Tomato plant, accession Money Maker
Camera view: tilt-top (135 deg); turntable rotation: 270 degrees
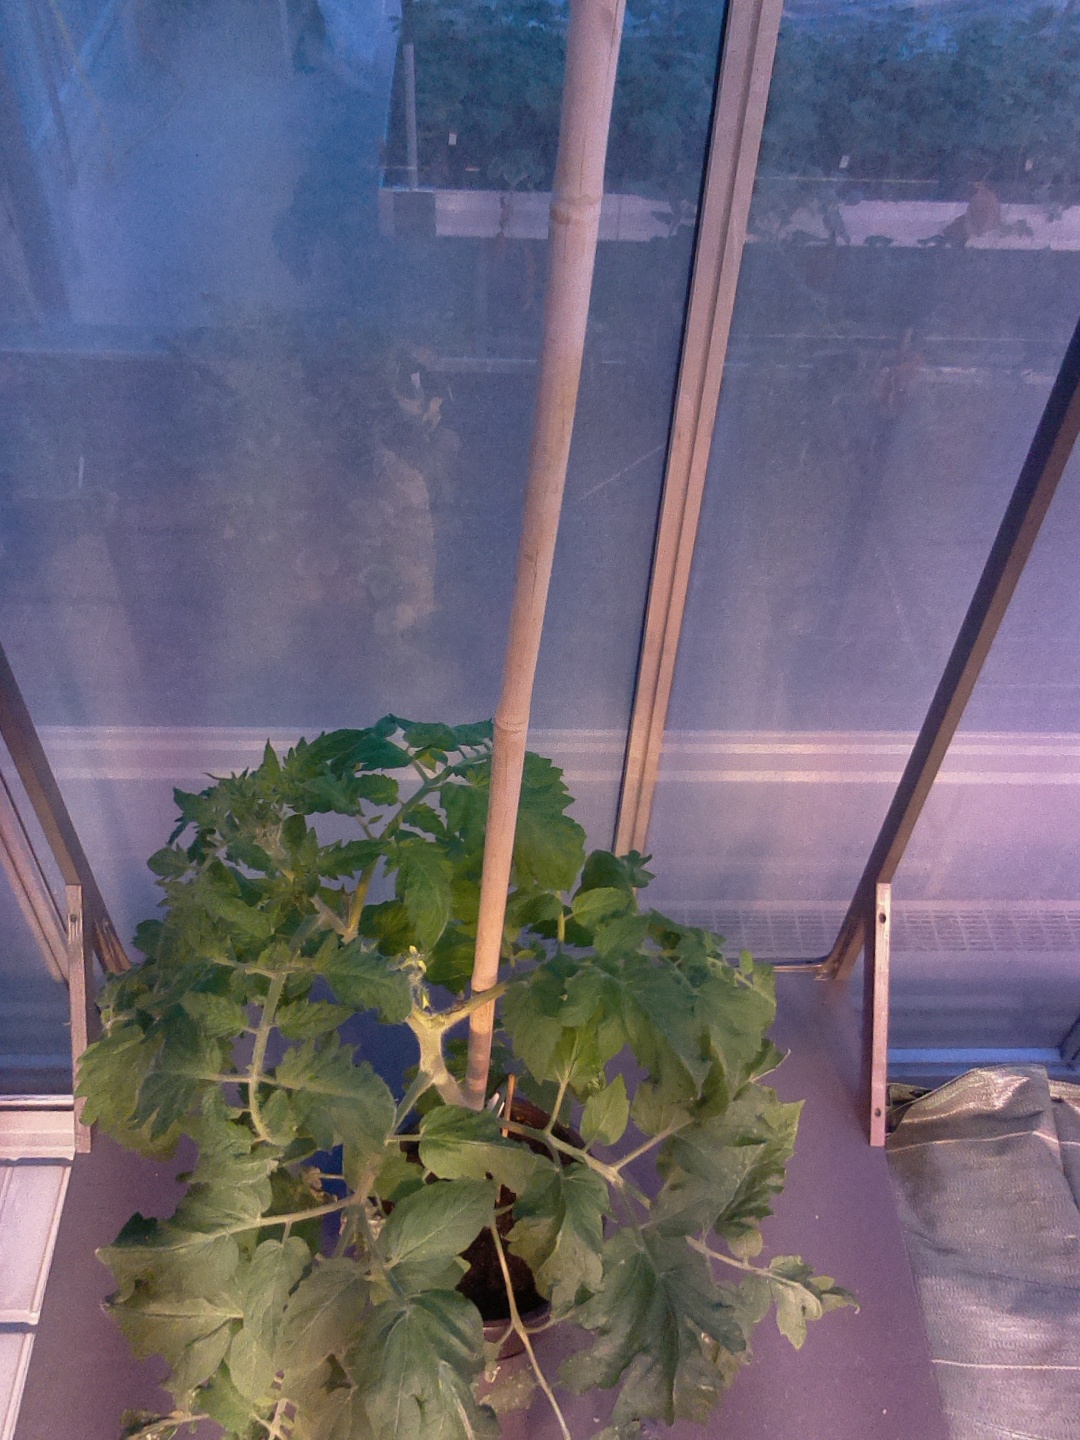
BBCH growth stage 65: Full flowering, 50%-60% of flowers open, first petals falling